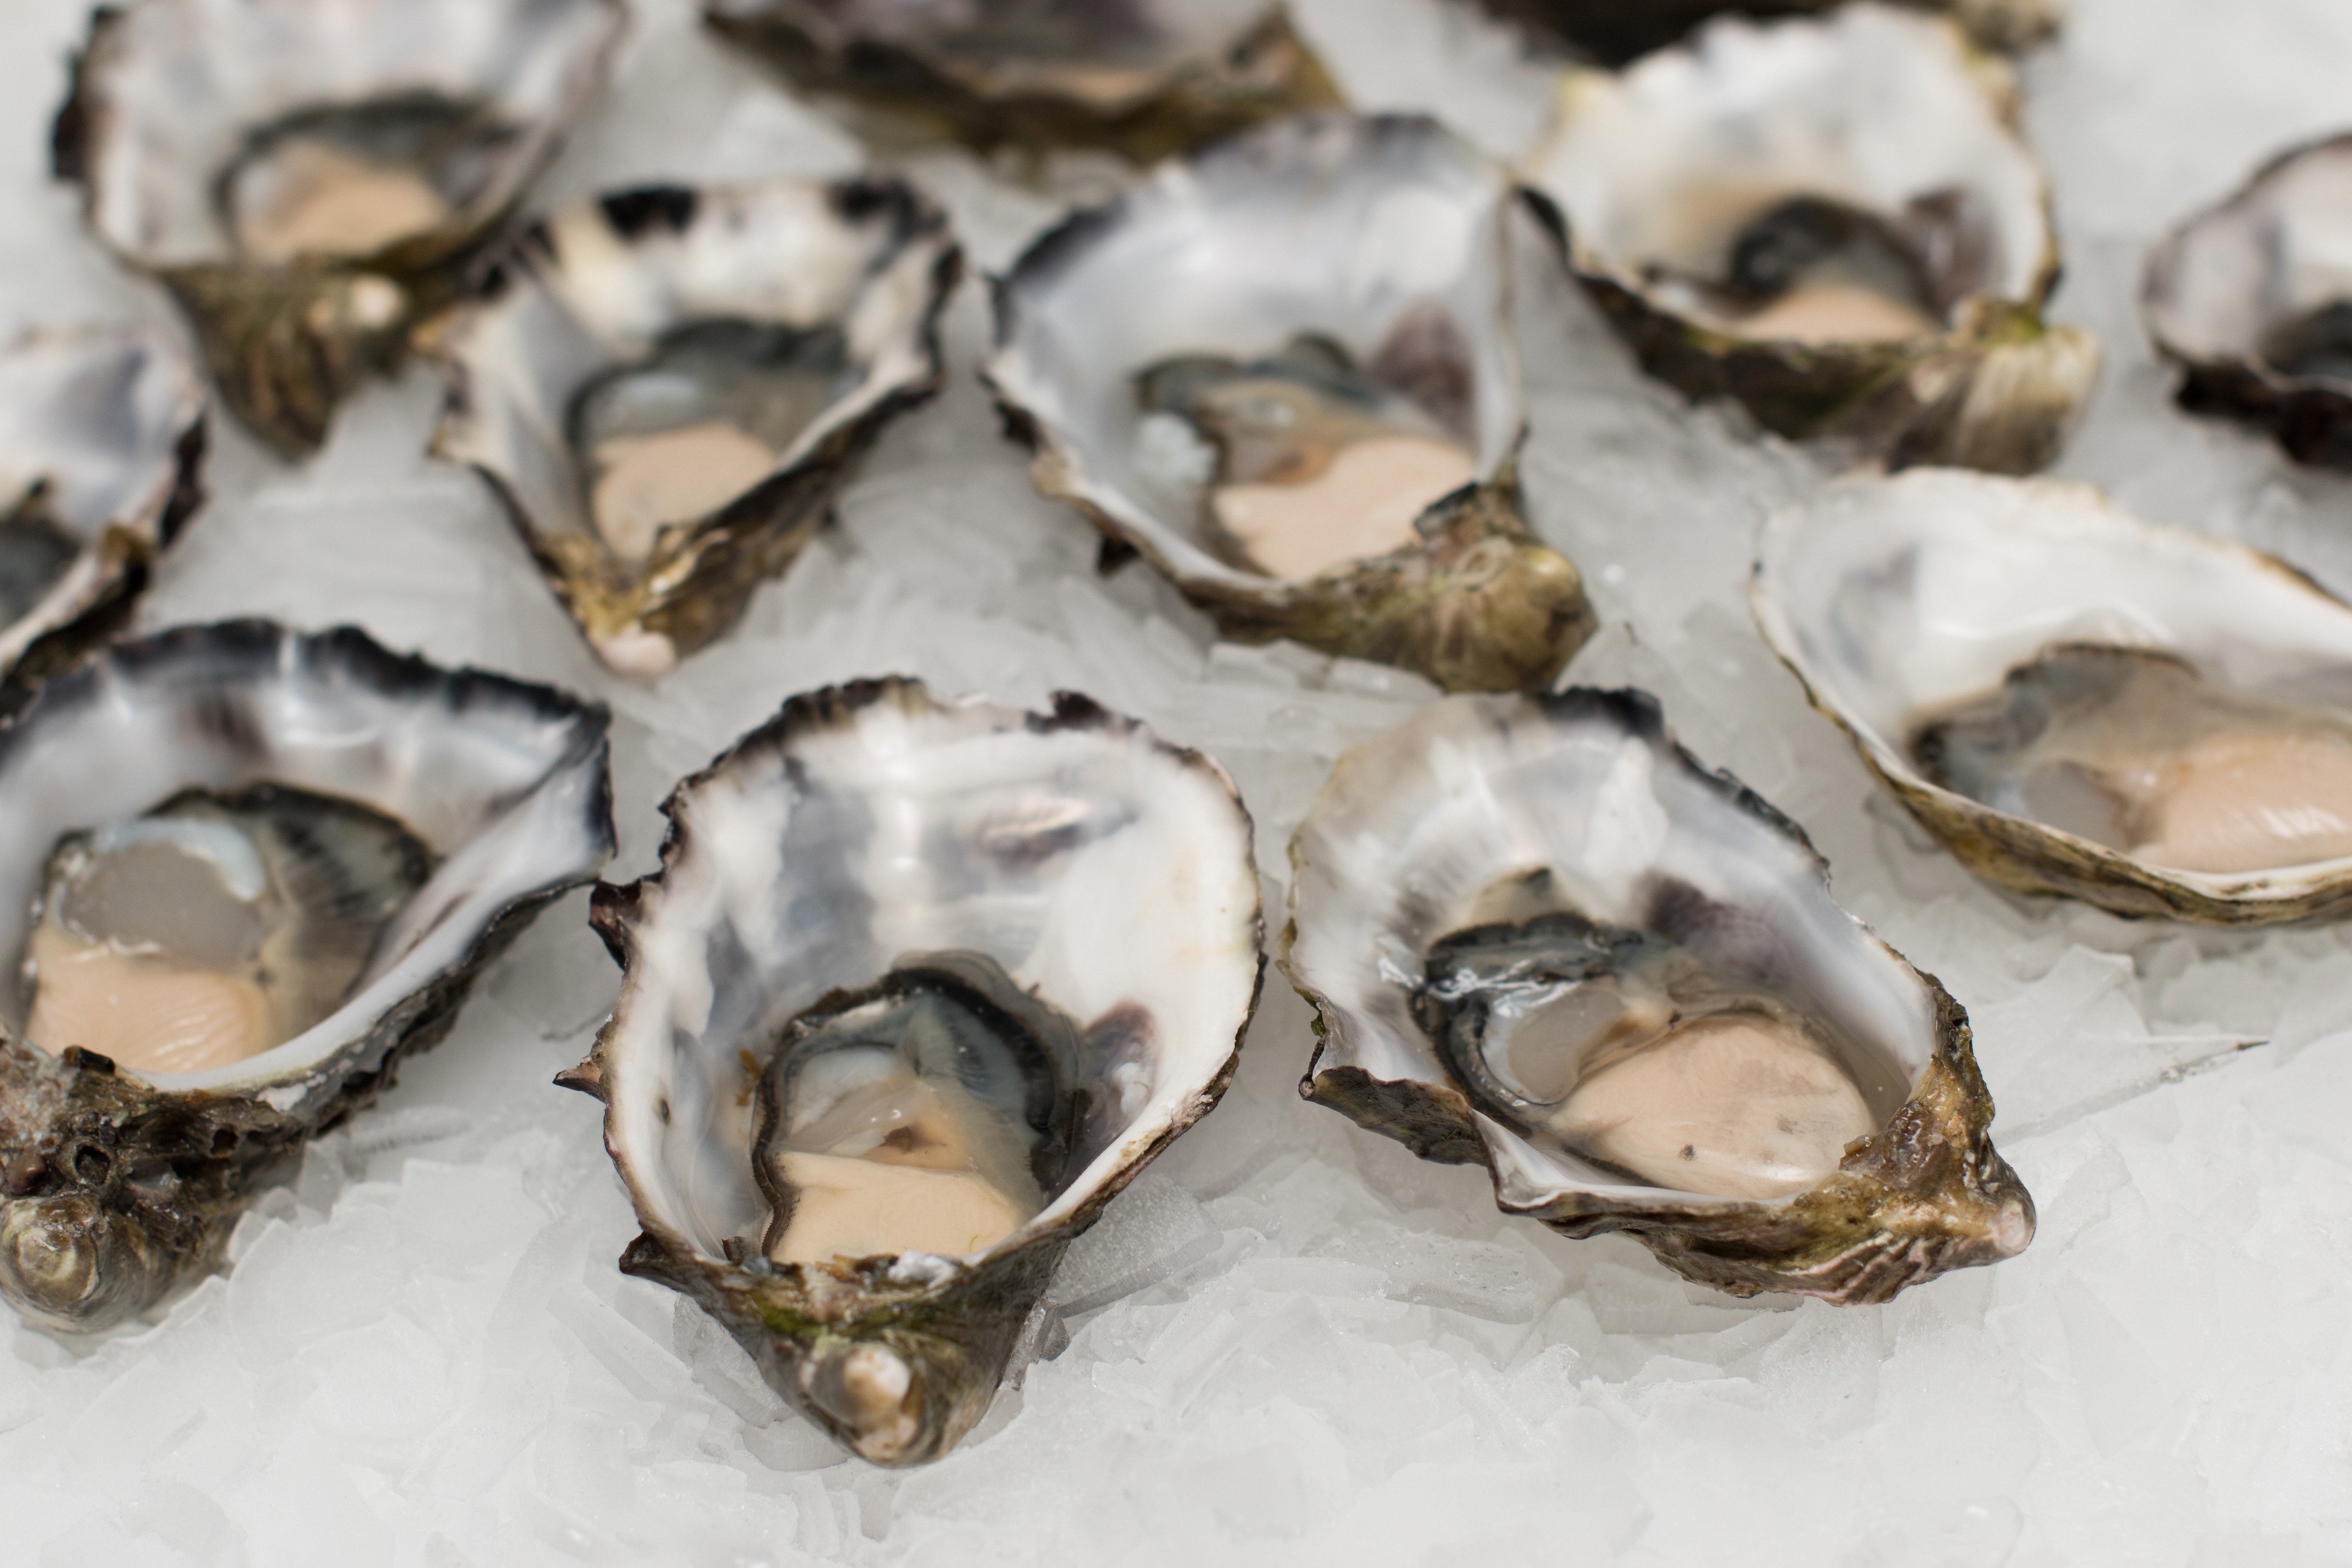
oyster, seafood, bivalve, Oysters rockefeller, food, invertebrate, shellfish, molluscs, abalone, dish, mussel, cuisine